Answer in natural language. Which point is closer to the camera taking this photo, point B  or point C? Choose between the following options: B or C
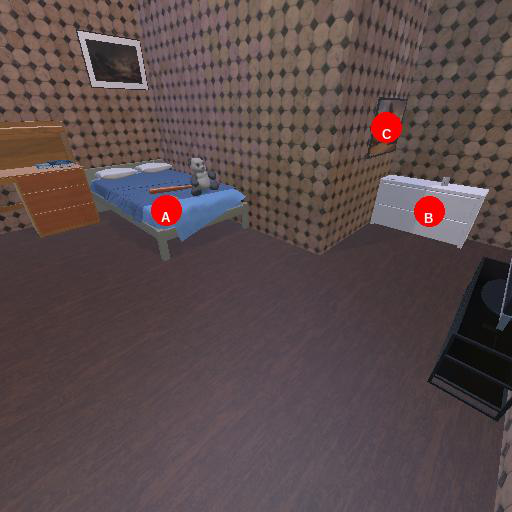
<answer>C</answer>